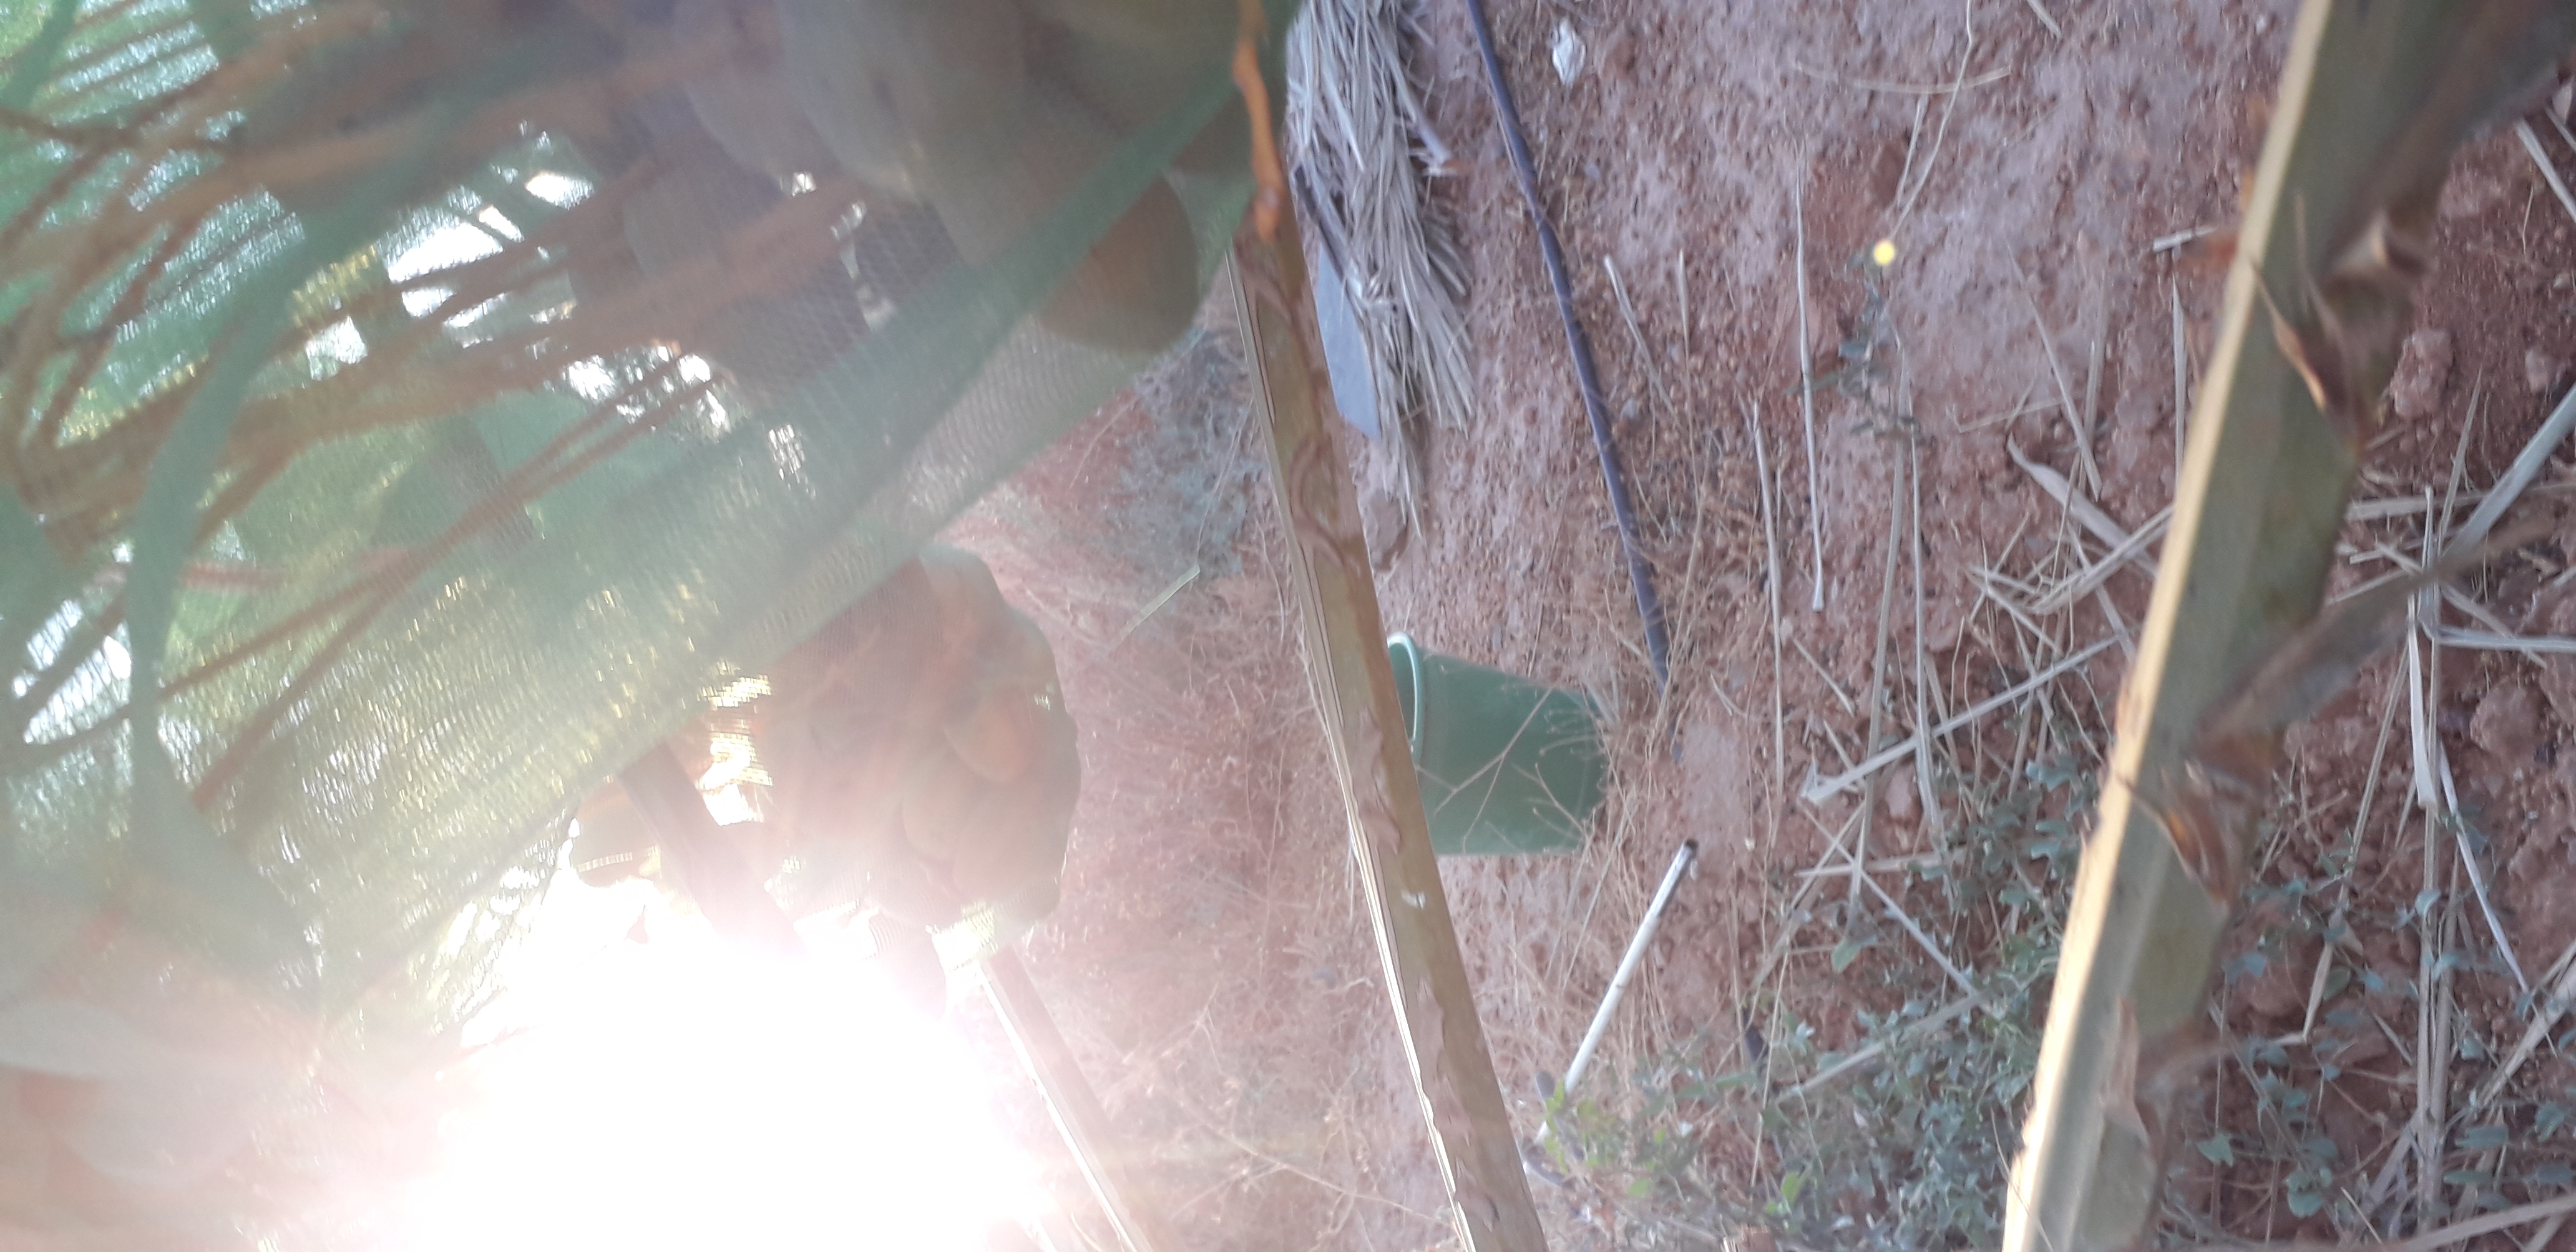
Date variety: Boumajhoul